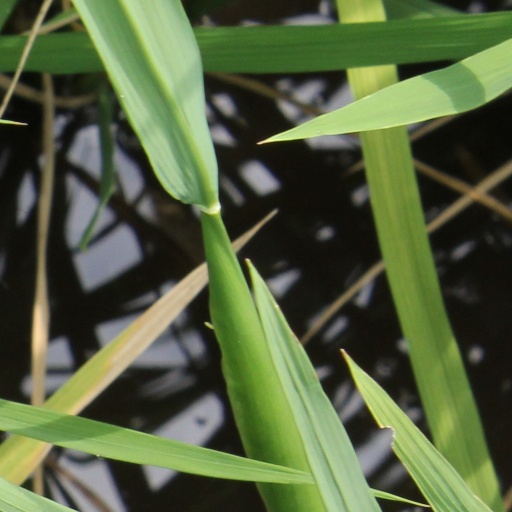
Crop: rice